Loincloth

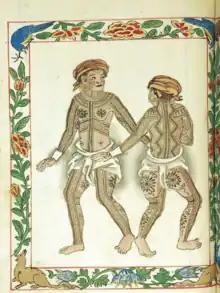
Visayan noblemen or warriors deliberately wearing only "bahág" to show off traditional, full-body tattoos ("batok"), from the "Boxer Codex",

In most Native American tribes, men used to wear some form of breechcloth, often with leggings. The style differed from tribe to tribe. In many tribes, the flaps hung down in front and back; in others, the breechcloth looped outside the belt and was tucked into the inside, for a more fitted look. Sometimes, the breechcloth was much shorter, and a decorated apron panel was attached in front and behind.